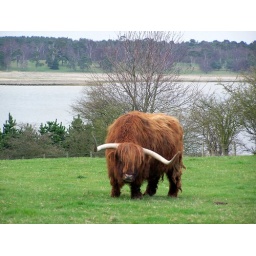
A Longhorn in a field behind Iken Church overlooking river Alde in suffolk